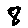
Label: 8